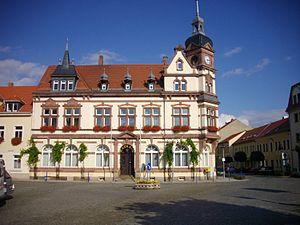
Groitzsch est une ville de Saxe, située dans l'arrondissement de Leipzig, dans le district de Leipzig.